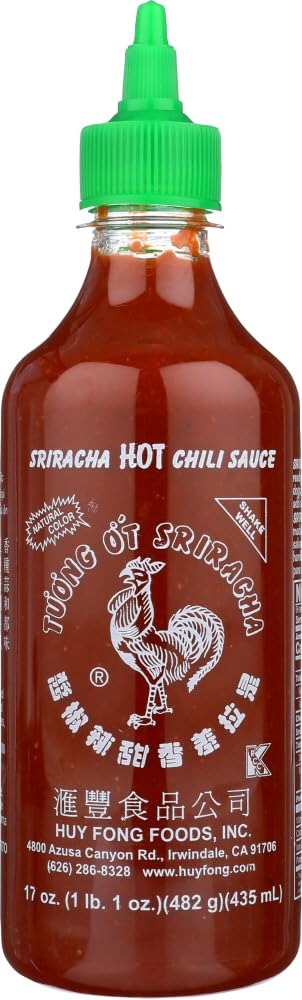
Item Name: Huy Fong Sriracha Hot Chili Sauce (Tuong Ot Sriraca) - 17oz [ 3 units]
Product Description: Huy Fong Sriracha Hot Chili Sauce (Tuong Ot Sriracha) in 17oz (482g) Plastic Bottle. This famous Sriracha hot sauce is perfect for adding to Vietnamese noodle (Pho), soup or even pizza. It is arguably the most popular hot sauce in Asian Restaurants. Product of USA.All Natural and#8362 | No Coloring and#1790and#8734 | No Preservative and#8800 | Vegetarian Certified and#9688 | Halal Certified and#1581and#1604and#1575and#1604 . | Kosher Certified and#1499and#1513and#1512.
Value: 3.0
Unit: Count

Price: 9.49